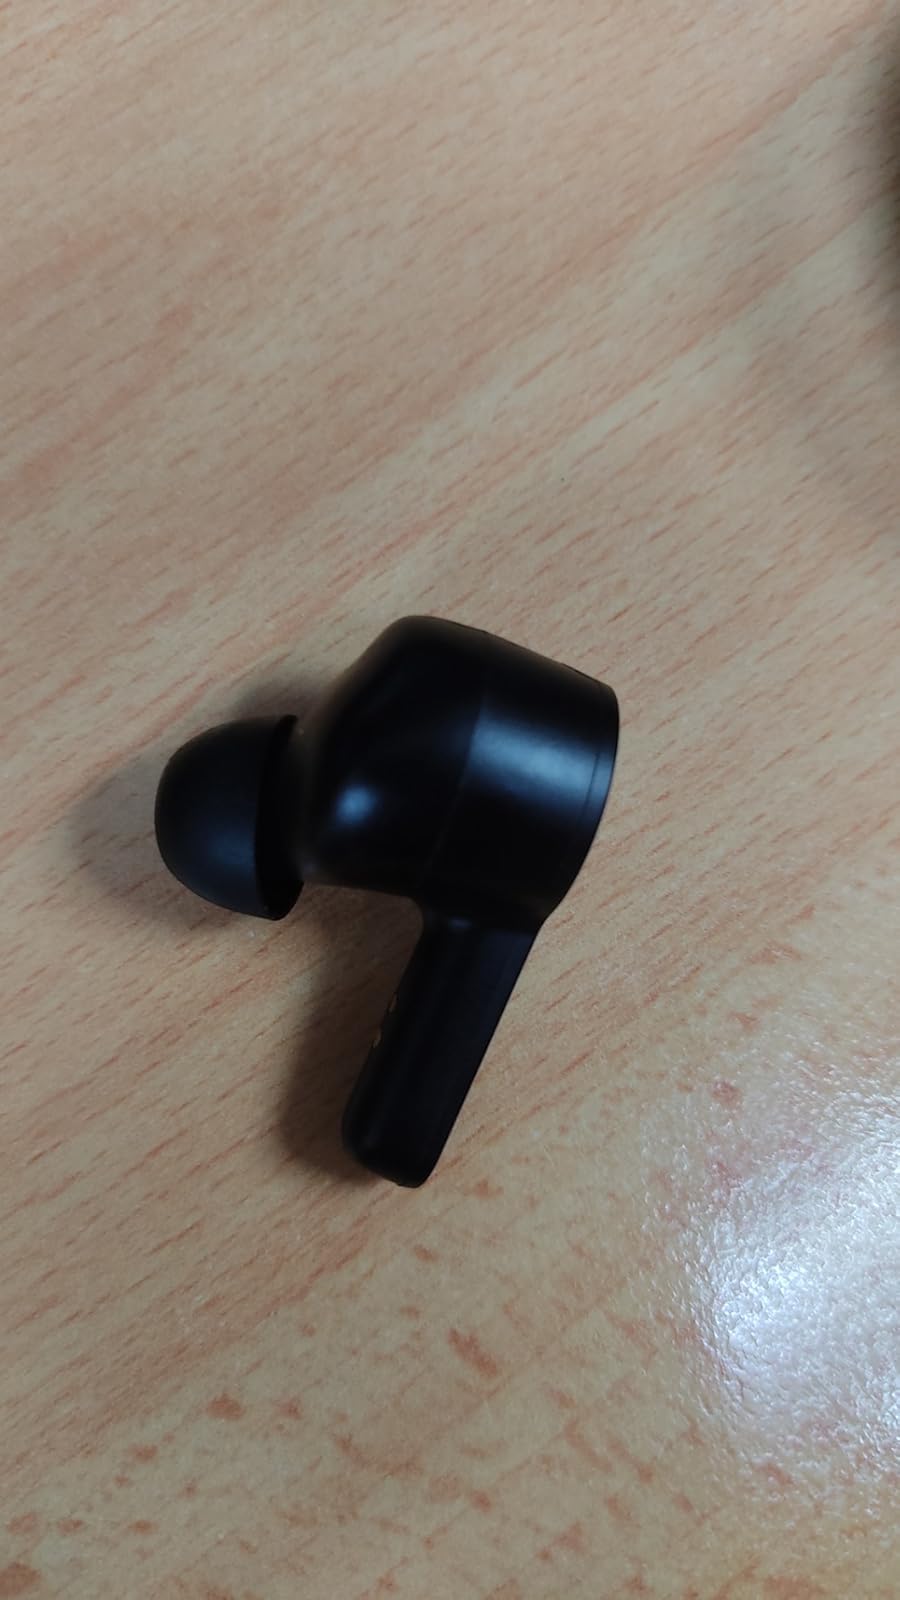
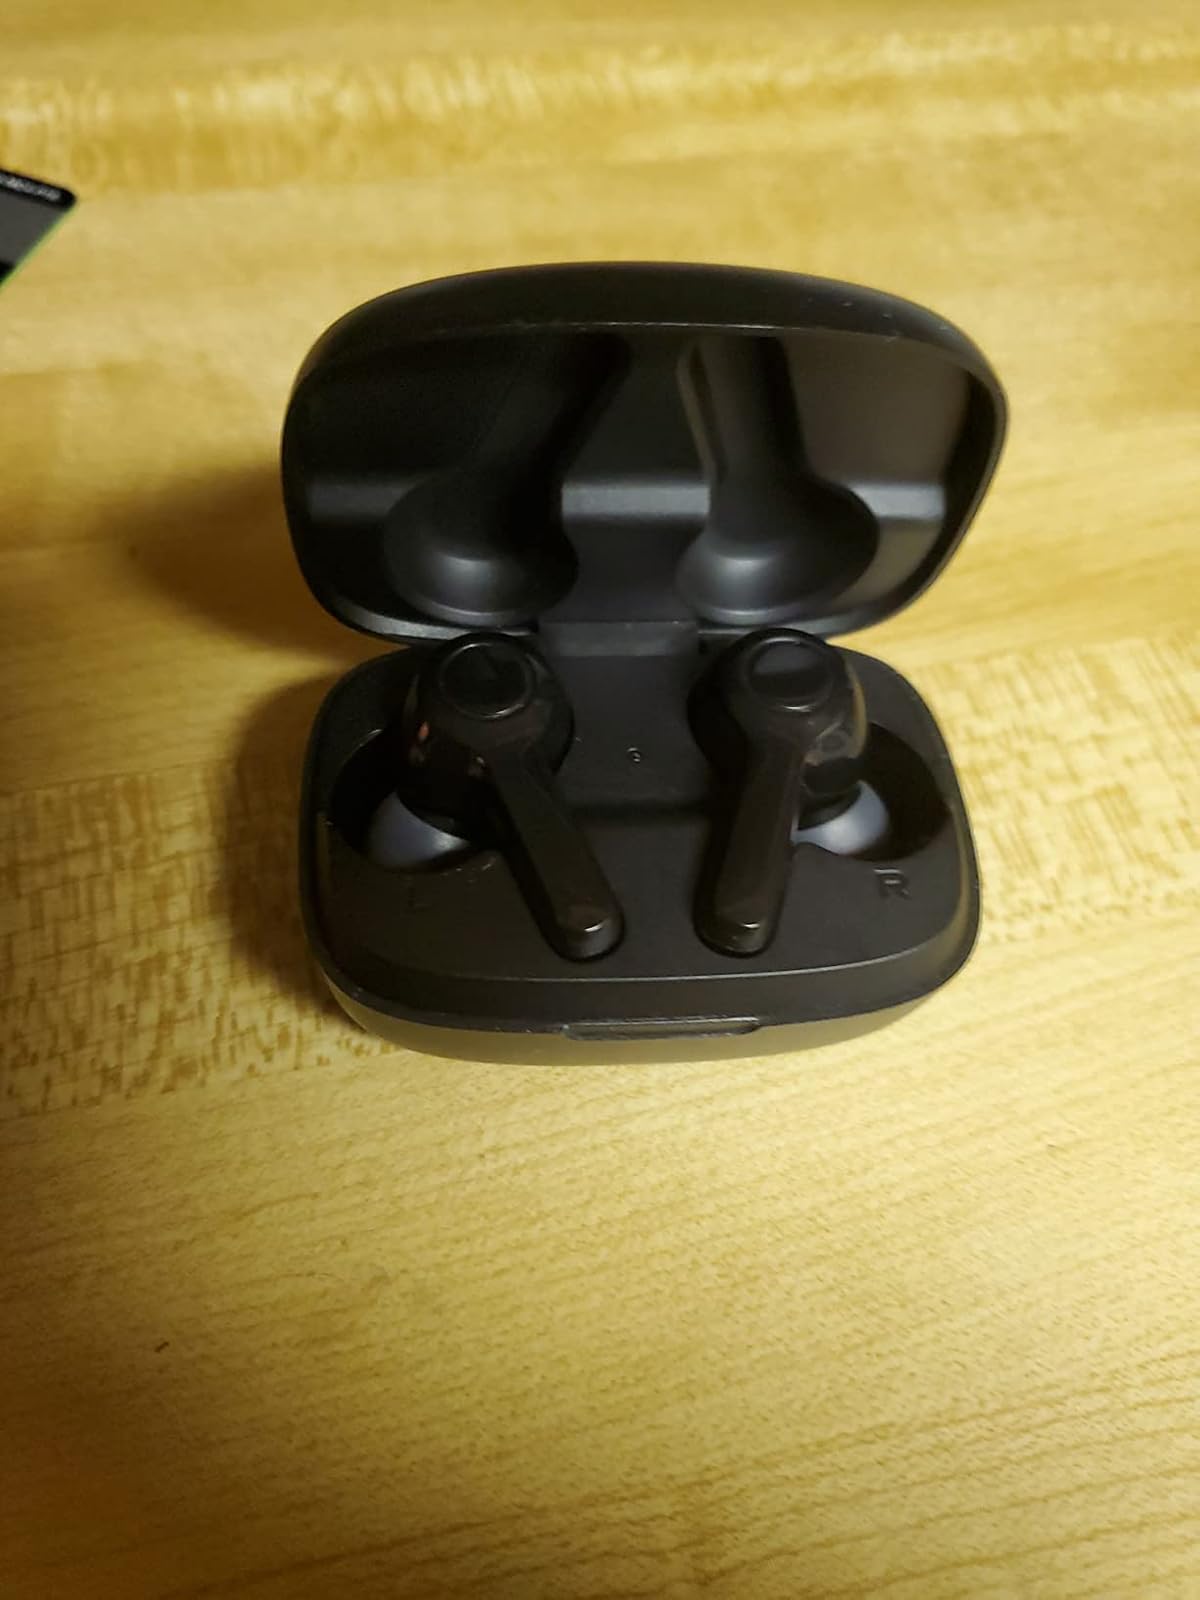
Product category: earbuds
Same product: no